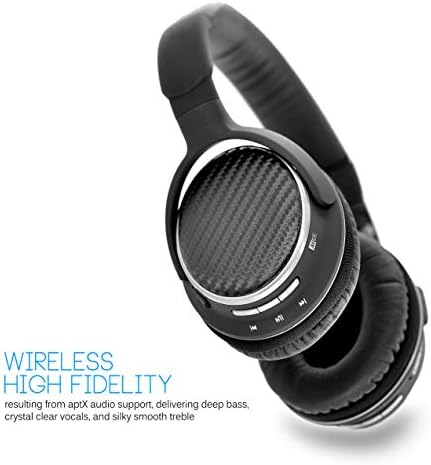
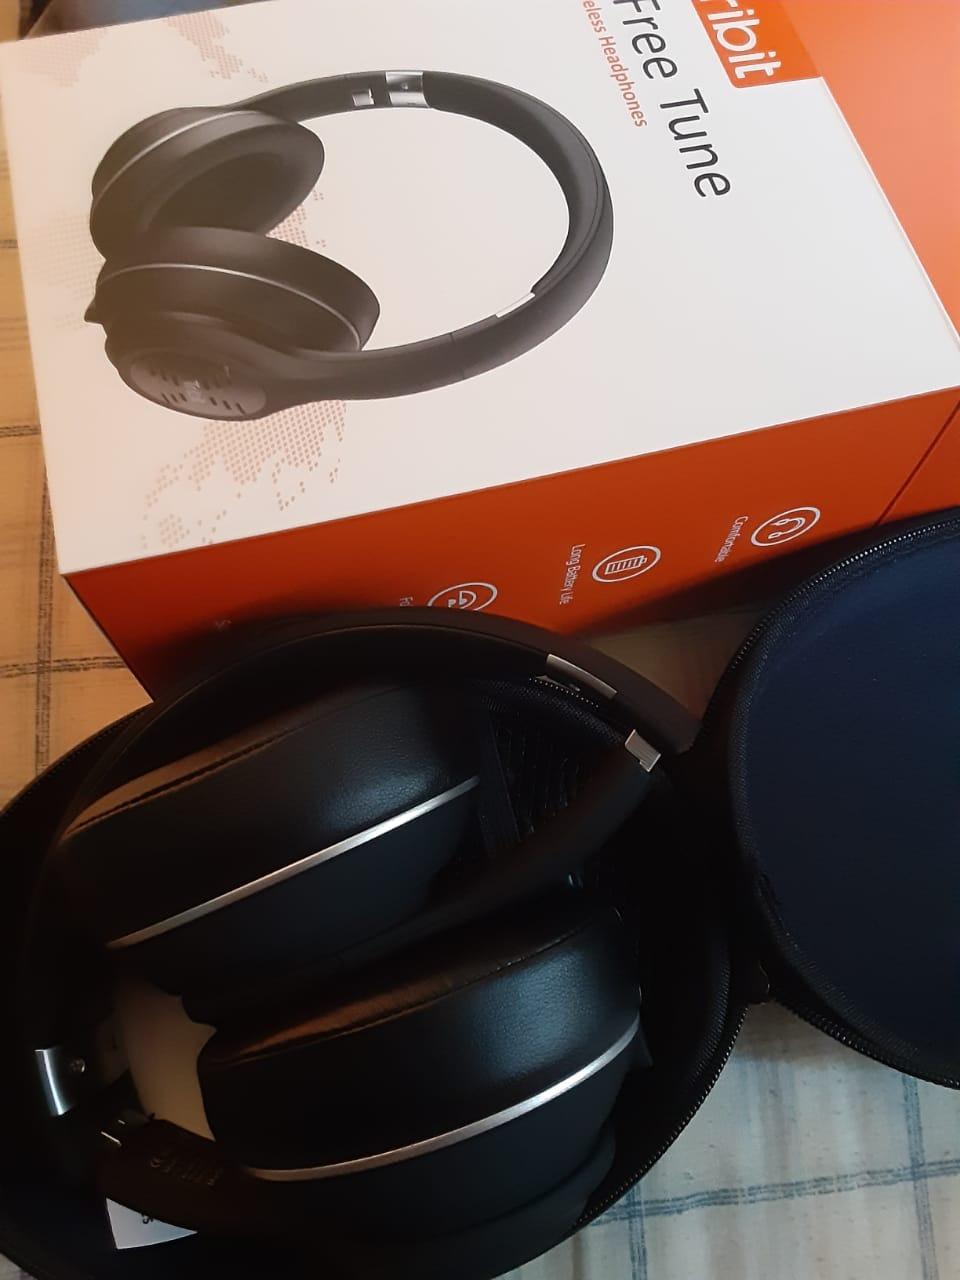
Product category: headphones
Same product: no